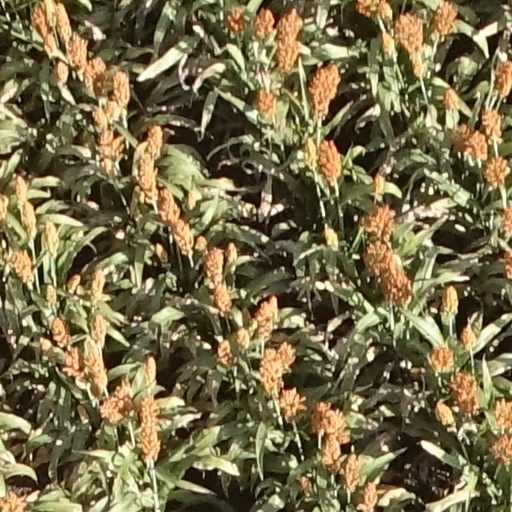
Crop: sorghum